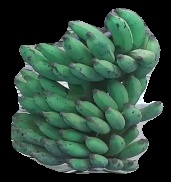
Variety: elakki-bale
Grade: grade3